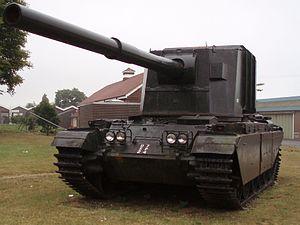
Le Centurion est le premier char d'assaut britannique de l'après-guerre. Il a été conçu durant la Seconde Guerre mondiale dans l'optique d'associer la mobilité d'un char Cruiser et le blindage d'un char d'infanterie, ce qui lui valu l'appellation d'Universal Tank ; char universel.